Shadow Warriors: Inside the Special Forces

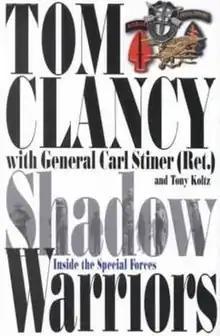
First edition

Shadow Warriors: Inside the Special Forces a non-fiction book written by Tom Clancy with help from General Carl Stiner (Ret.) and Tony Koltz. First Published by Putnam's Sons in February 2002. . The book reached number one on "The New York Times" Best Seller list.